List of awards and nominations received by Ava Max

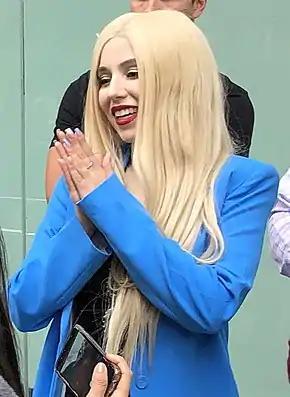
Max in 2019

American singer and songwriter Ava Max has received numerous awards and nominations since her international breakthrough with the release of "Sweet but Psycho" in 2018. Max is the recipient of one "Attitude" Award, one iHeartRadio Titanium Award, four Los 40 Music Awards, one MTV Europe Music Award, one Swiss Music Award and one TopHit Music Award. Her debut studio album, "Heaven & Hell", was released by Atlantic in September 2020. The record was preceded by eight singles, including "Sweet but Psycho", which won the award for the Best International Song at the 2019 Los 40 Music Awards, which received nominations for the Best International Video at the 2020 Los 40 Music Awards and for the International Song of the Year at the 2020 NRJ Music Award.